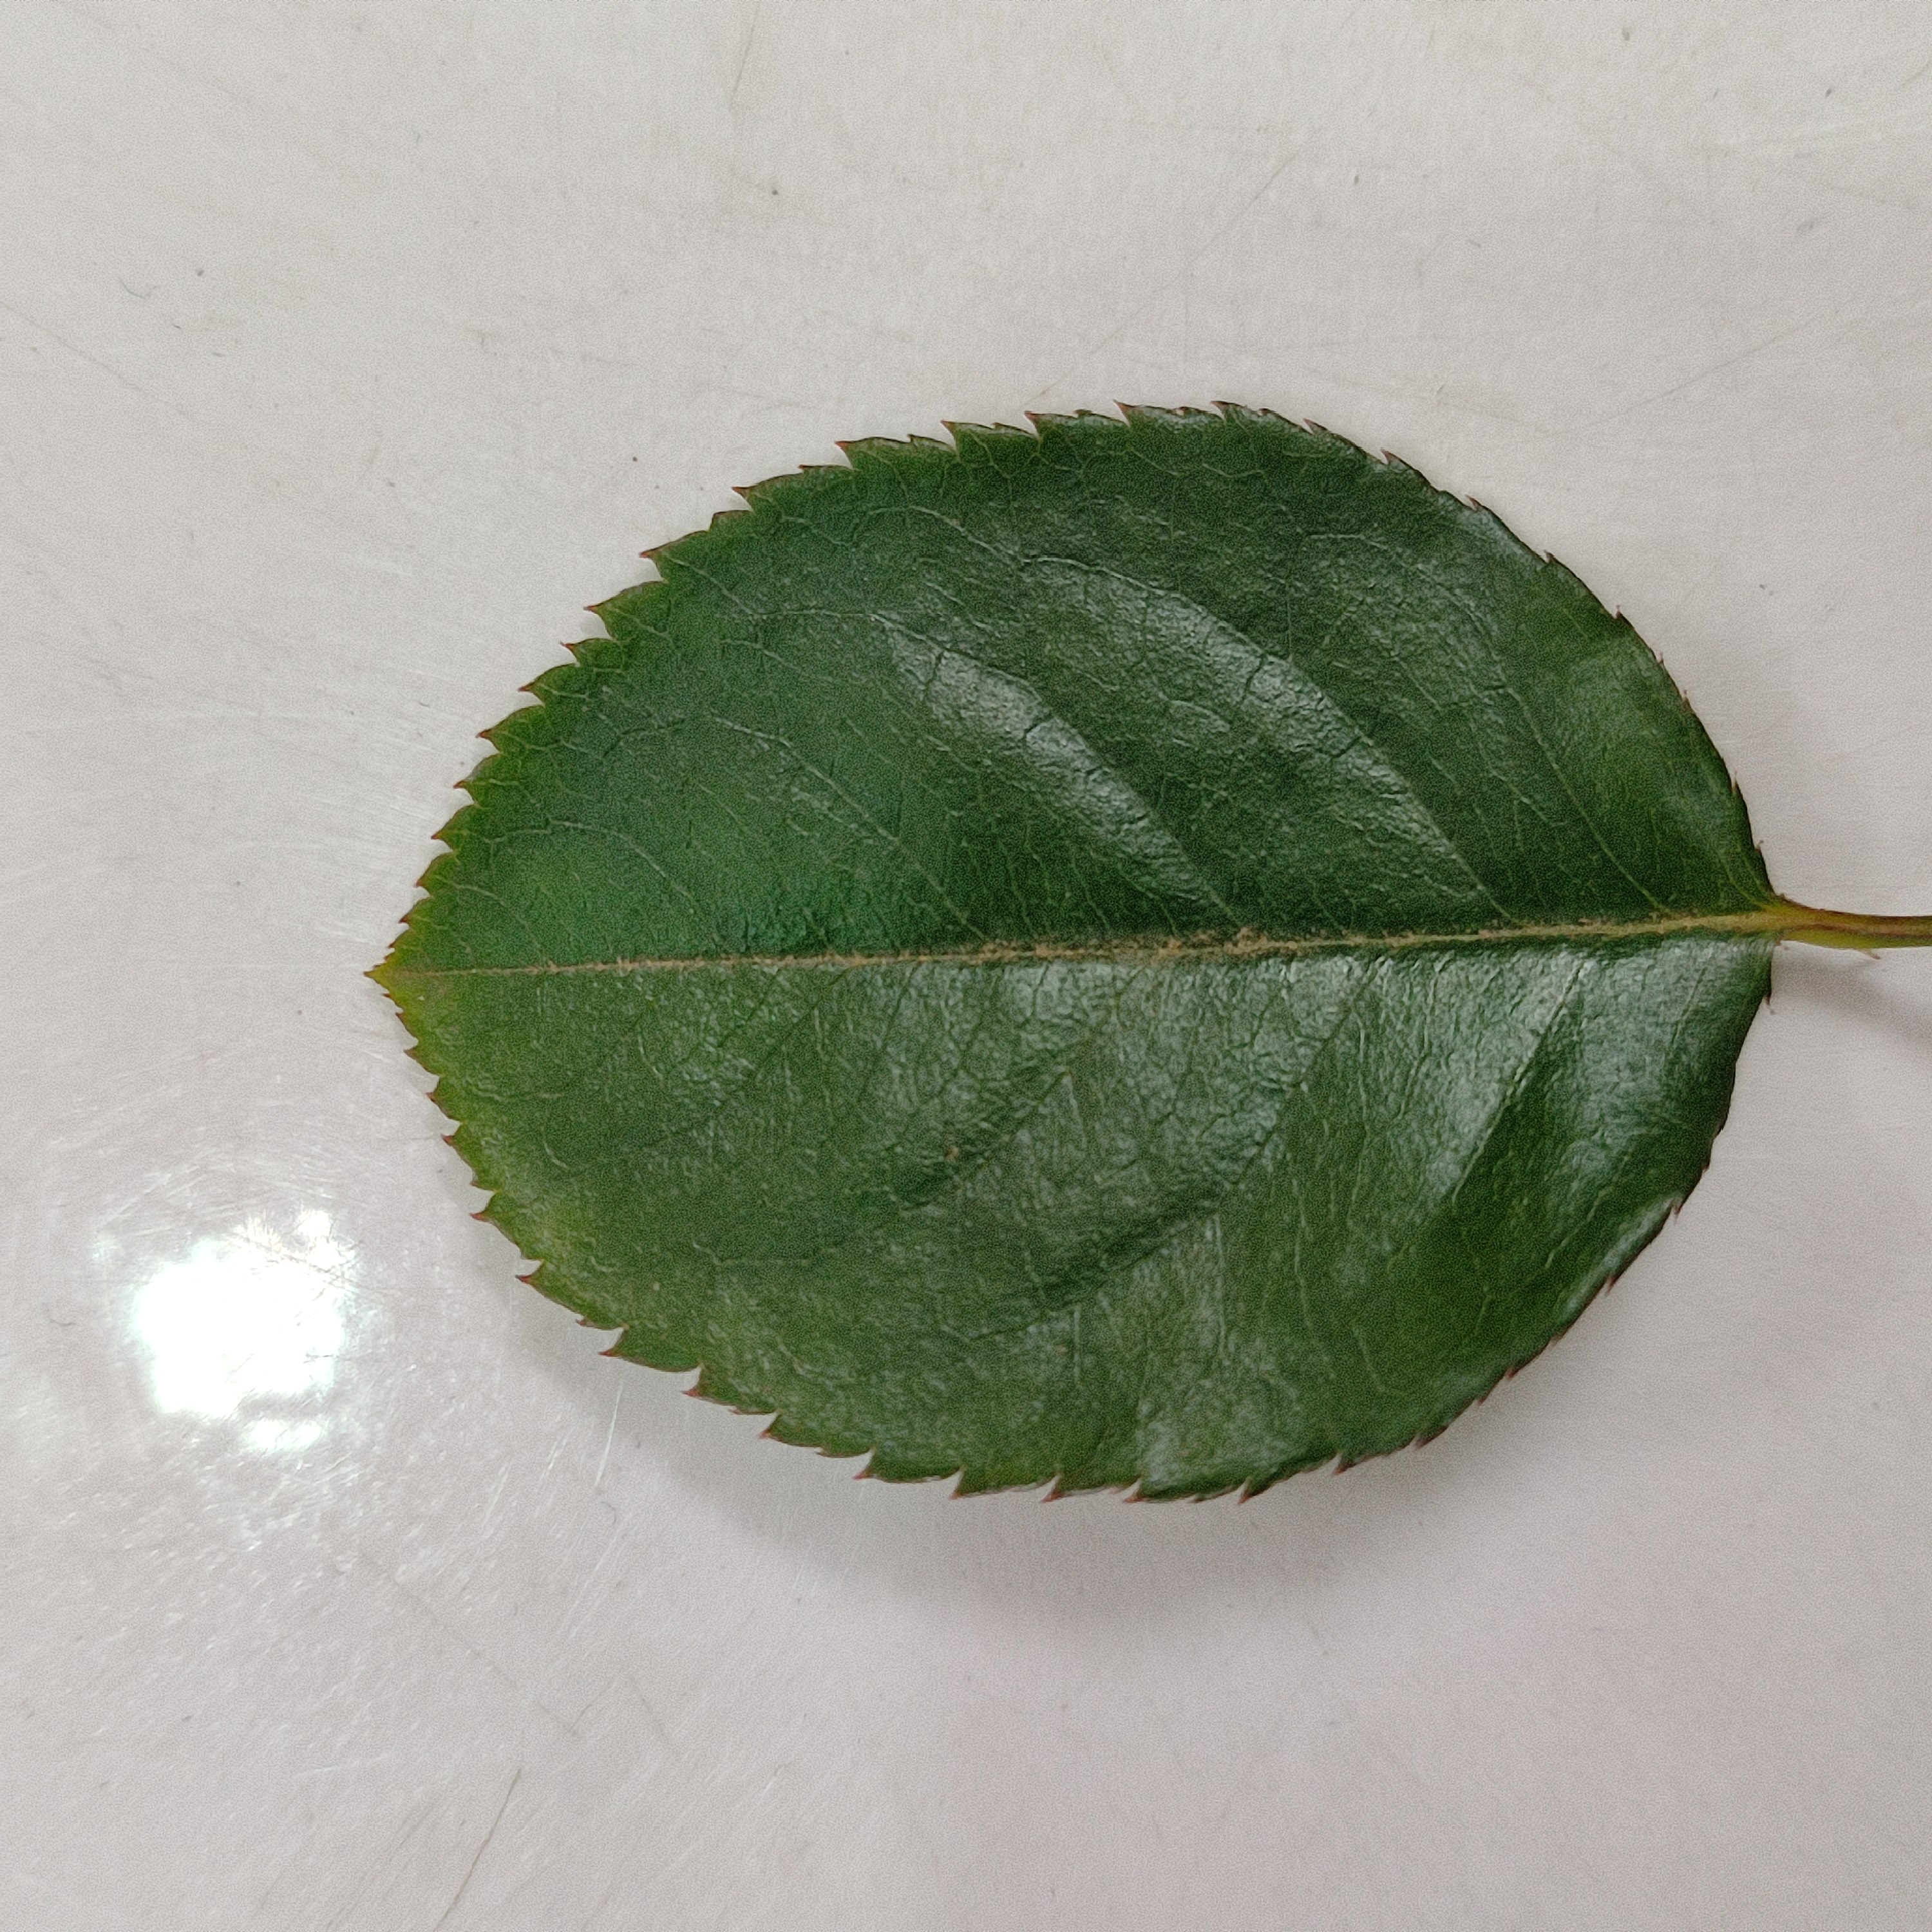
Label: Healthy Leaf